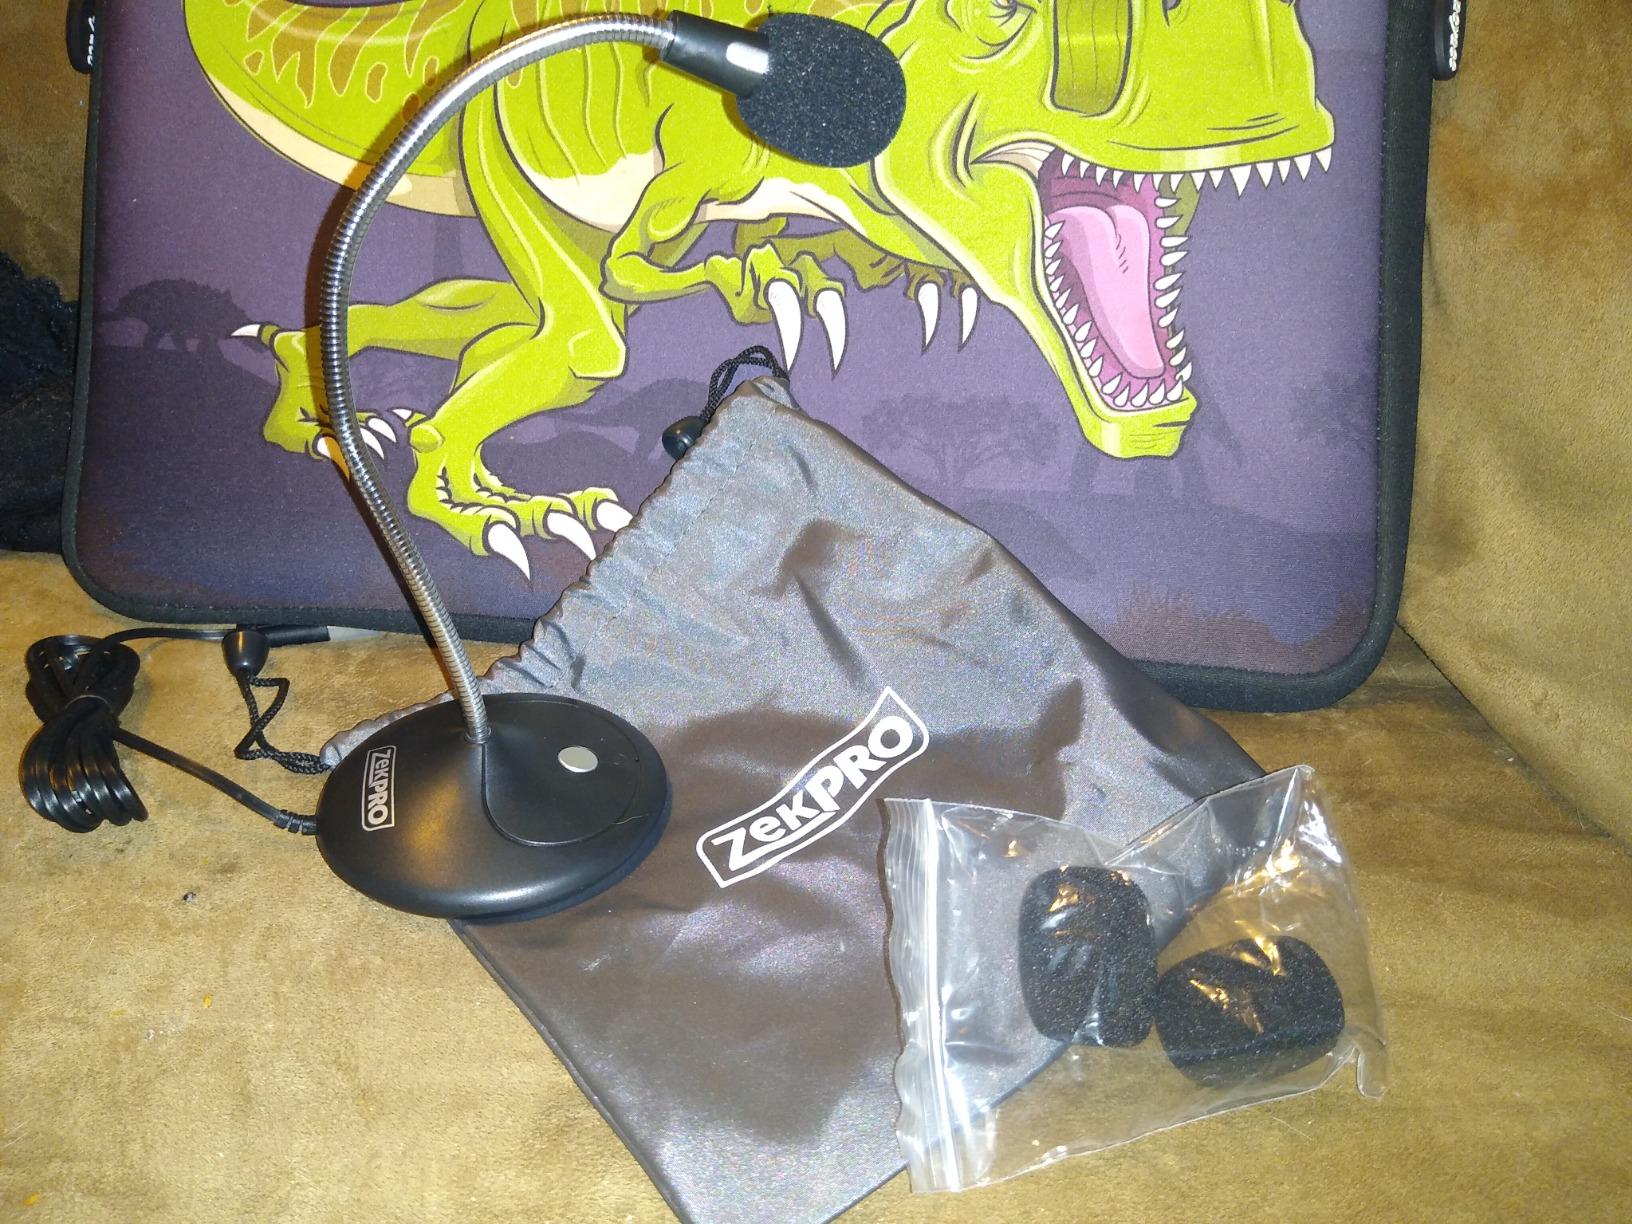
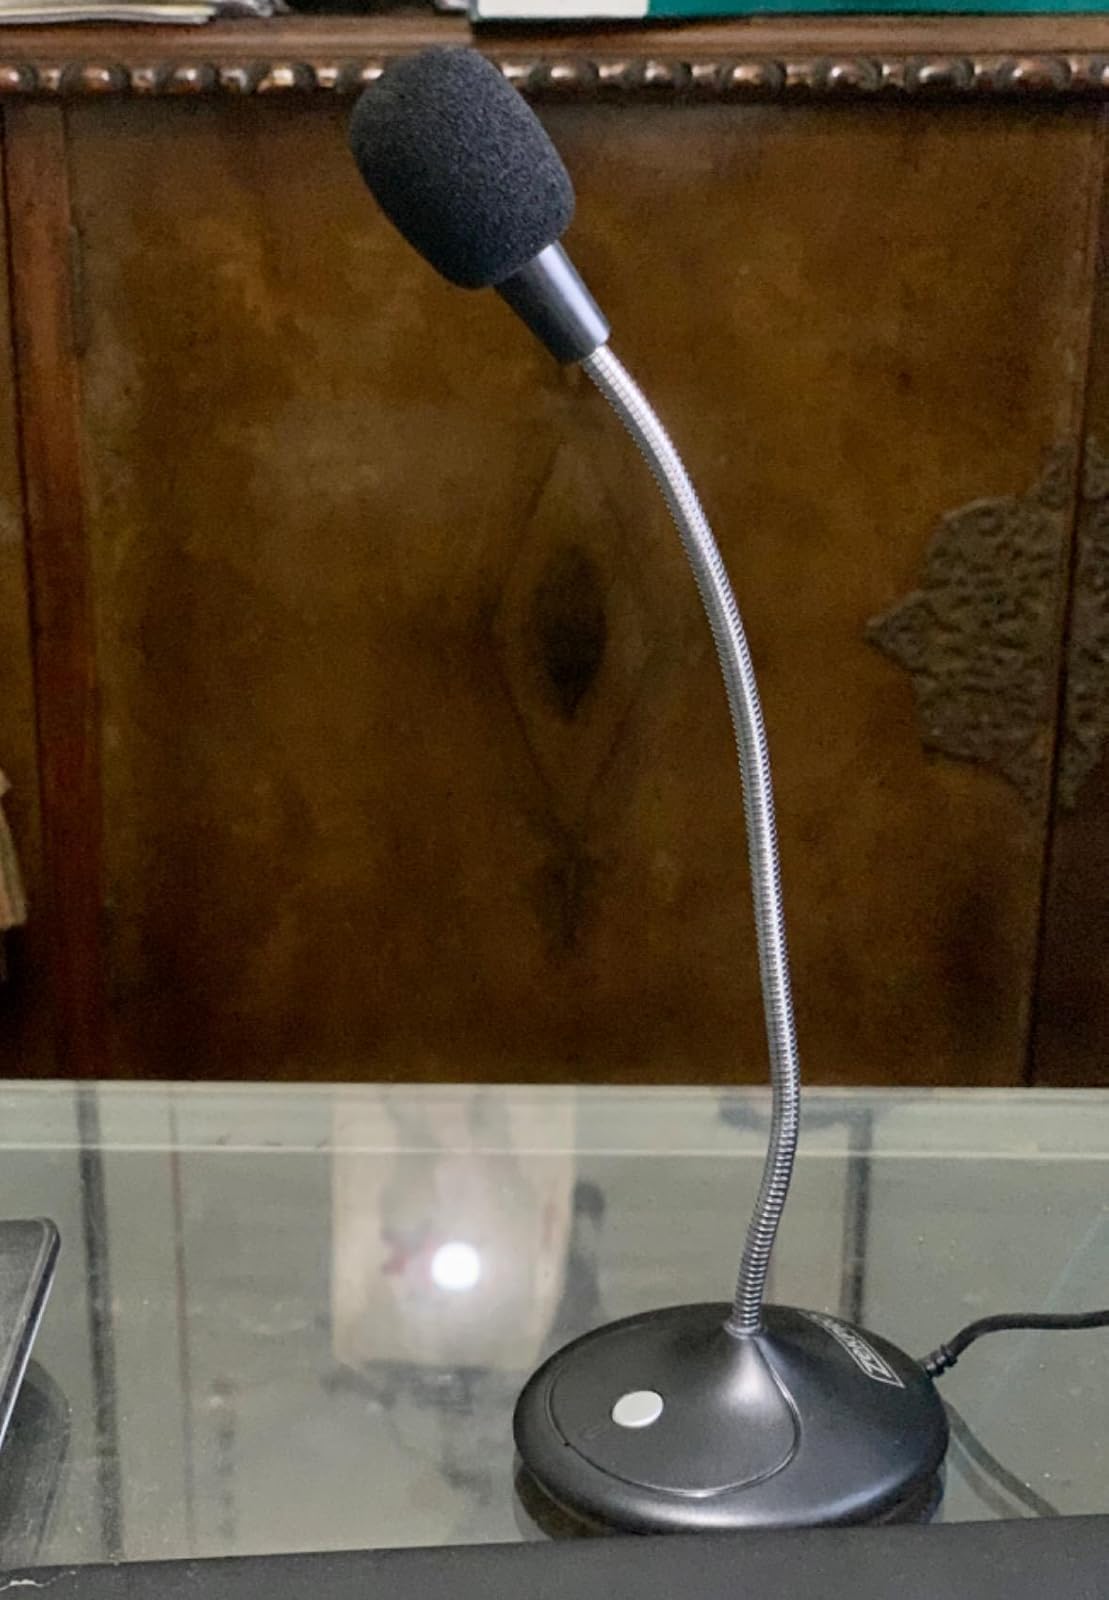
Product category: microphone
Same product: yes